The Best Movie 3-De

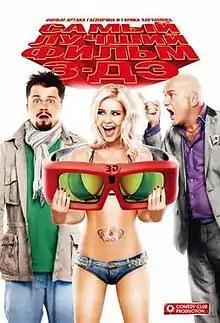
Theatrical release poster

The Best Movie 3-De is a 2011 Russian comedy from Monumental Pictures (Sony Pictures Entertainment) and Comedy Club Production, continuation of 2009 "The Best Movie 2" film, spoofing such famous Russian films as "Admiral", "Burnt by the Sun 2", "Stilyagi", "Black Lightning", and others.